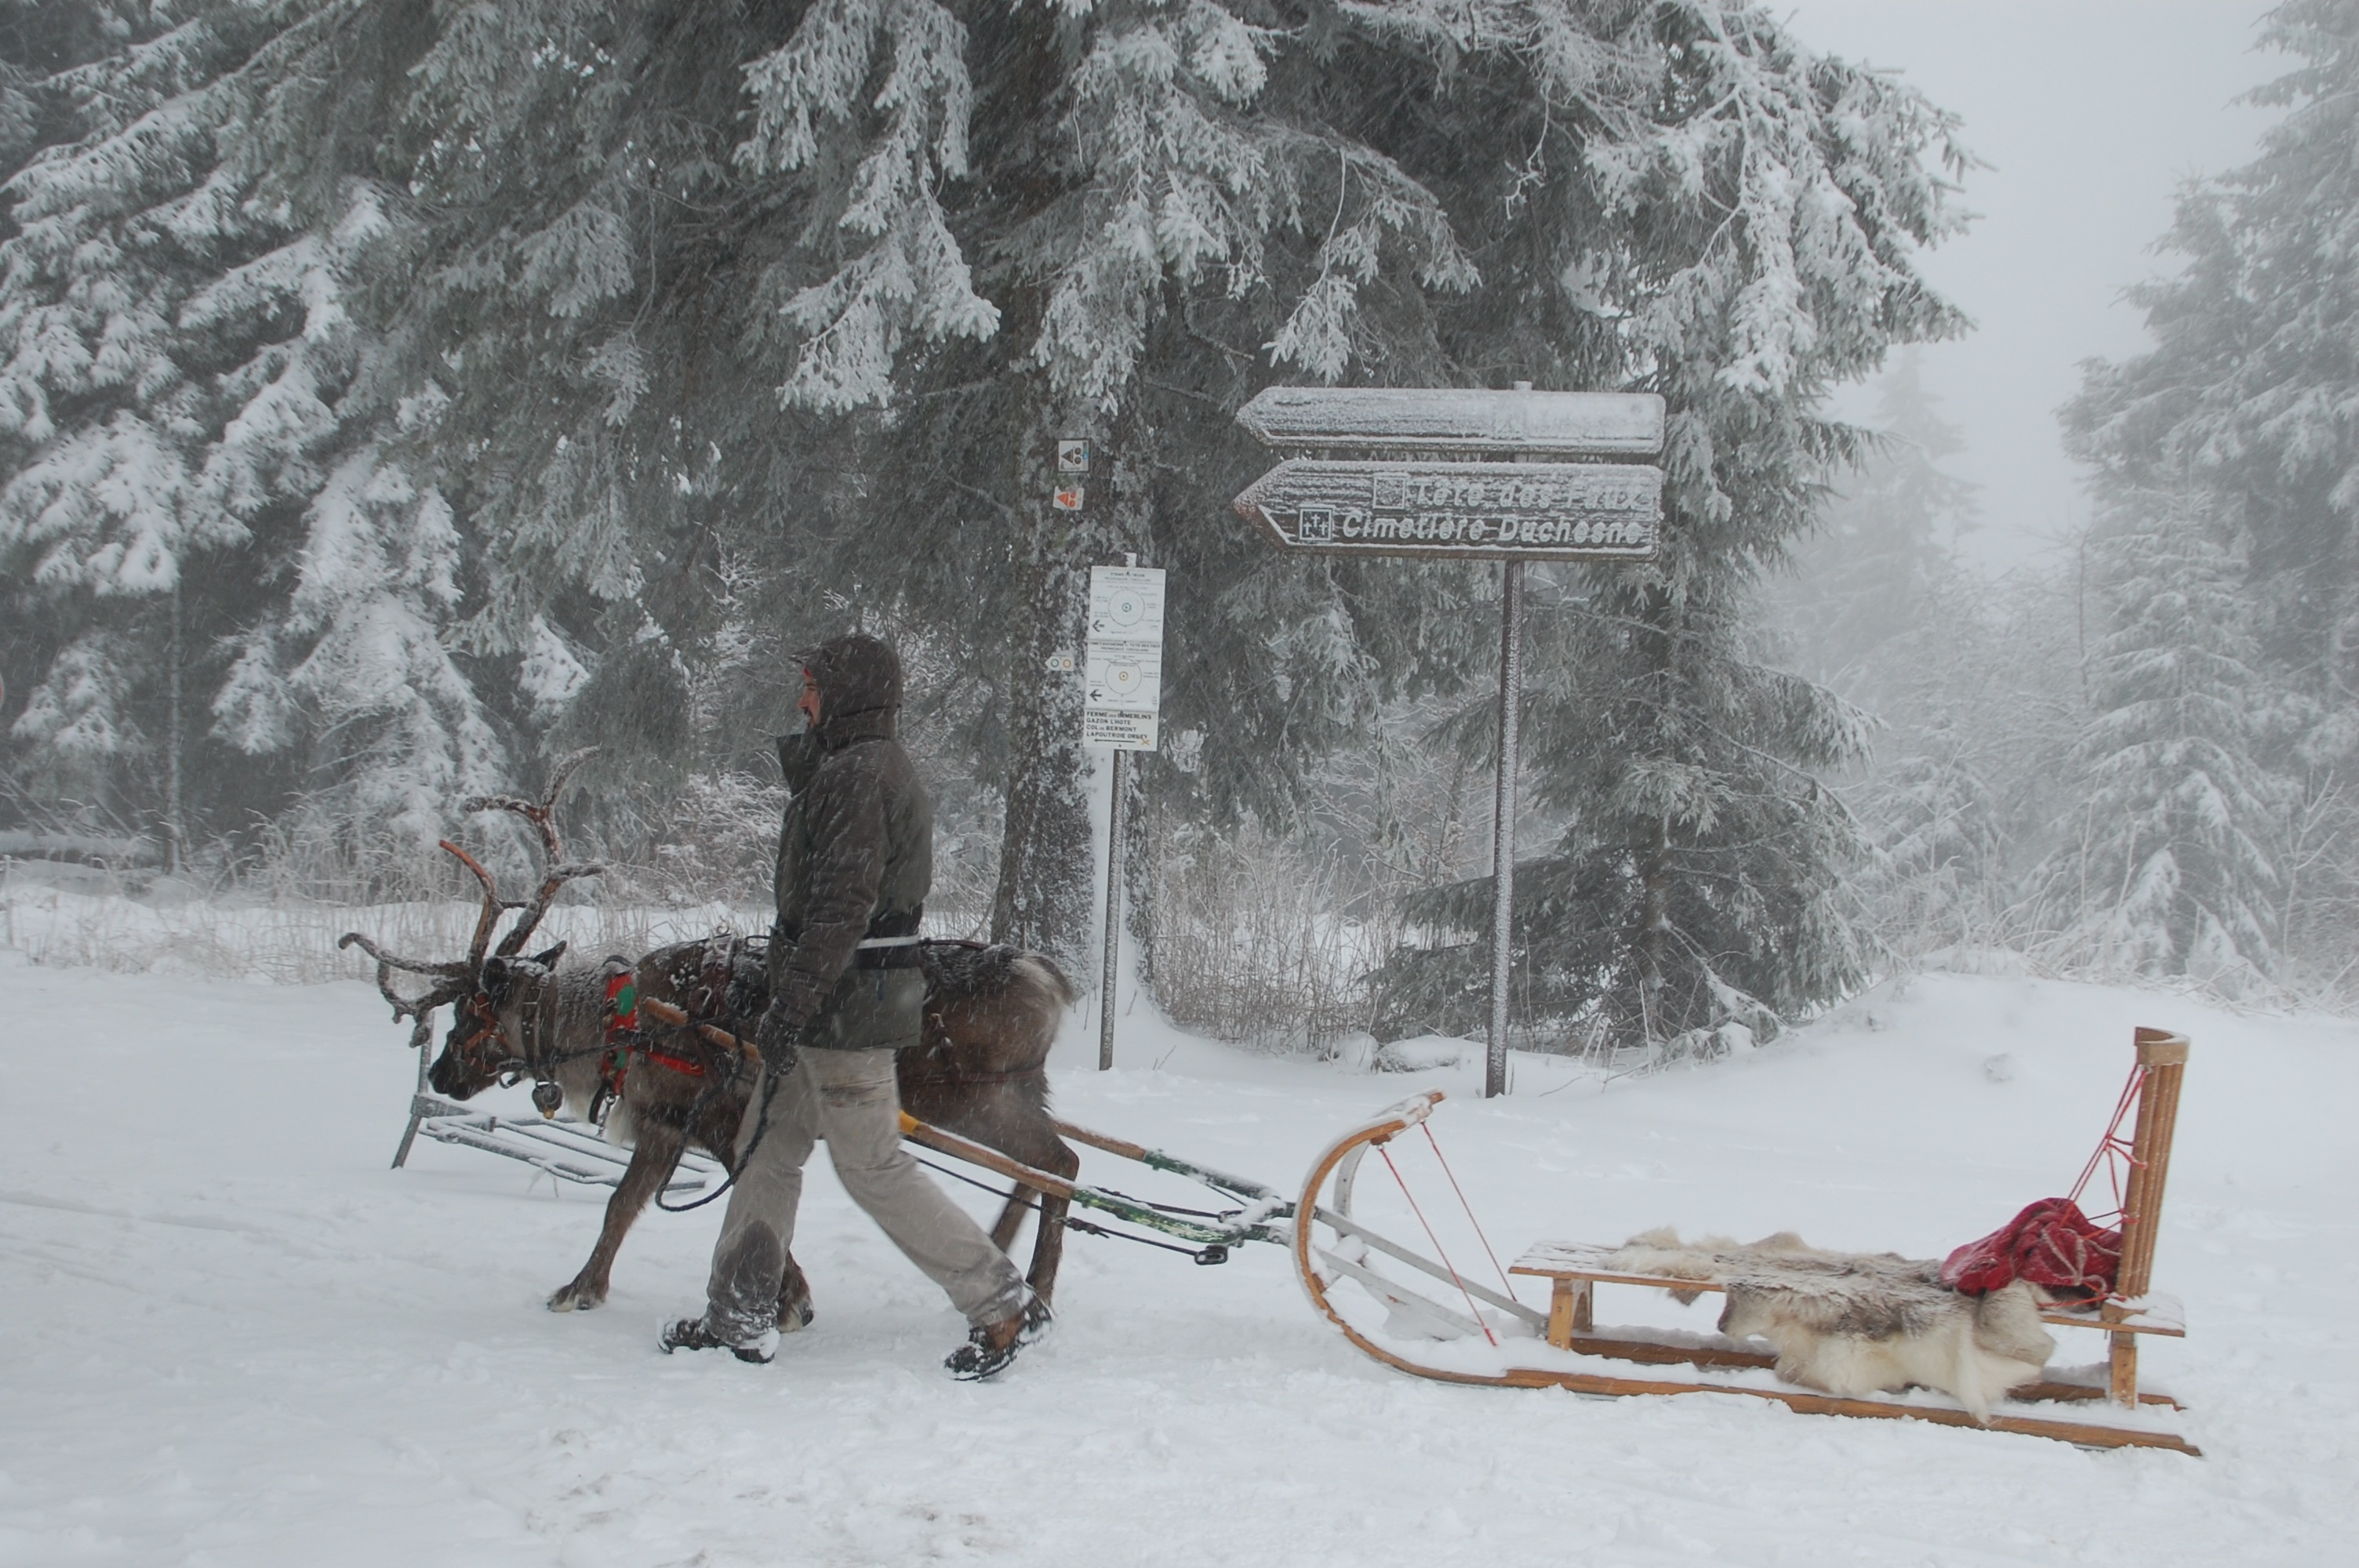
snow, winter, vehicle, weather, season, reindeer, sled, blizzard, dog sled, geological phenomenon, winter storm